Joseph McMinn

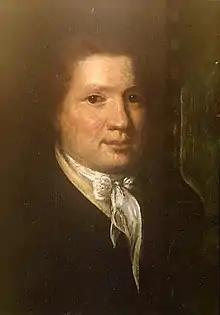
Portrait of McMinn by Rembrandt Peale

Joseph McMinn (June 22, 1758 – October 17, 1824) was an American politician who served as the fourth Governor of Tennessee from 1815 to 1821. A veteran of the American Revolution, he had previously served in the legislature of the Southwest Territory (1794–1796), and as Speaker of the Tennessee Senate (1805–1811). He was a member of the Democratic-Republican Party.